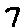
Label: 7